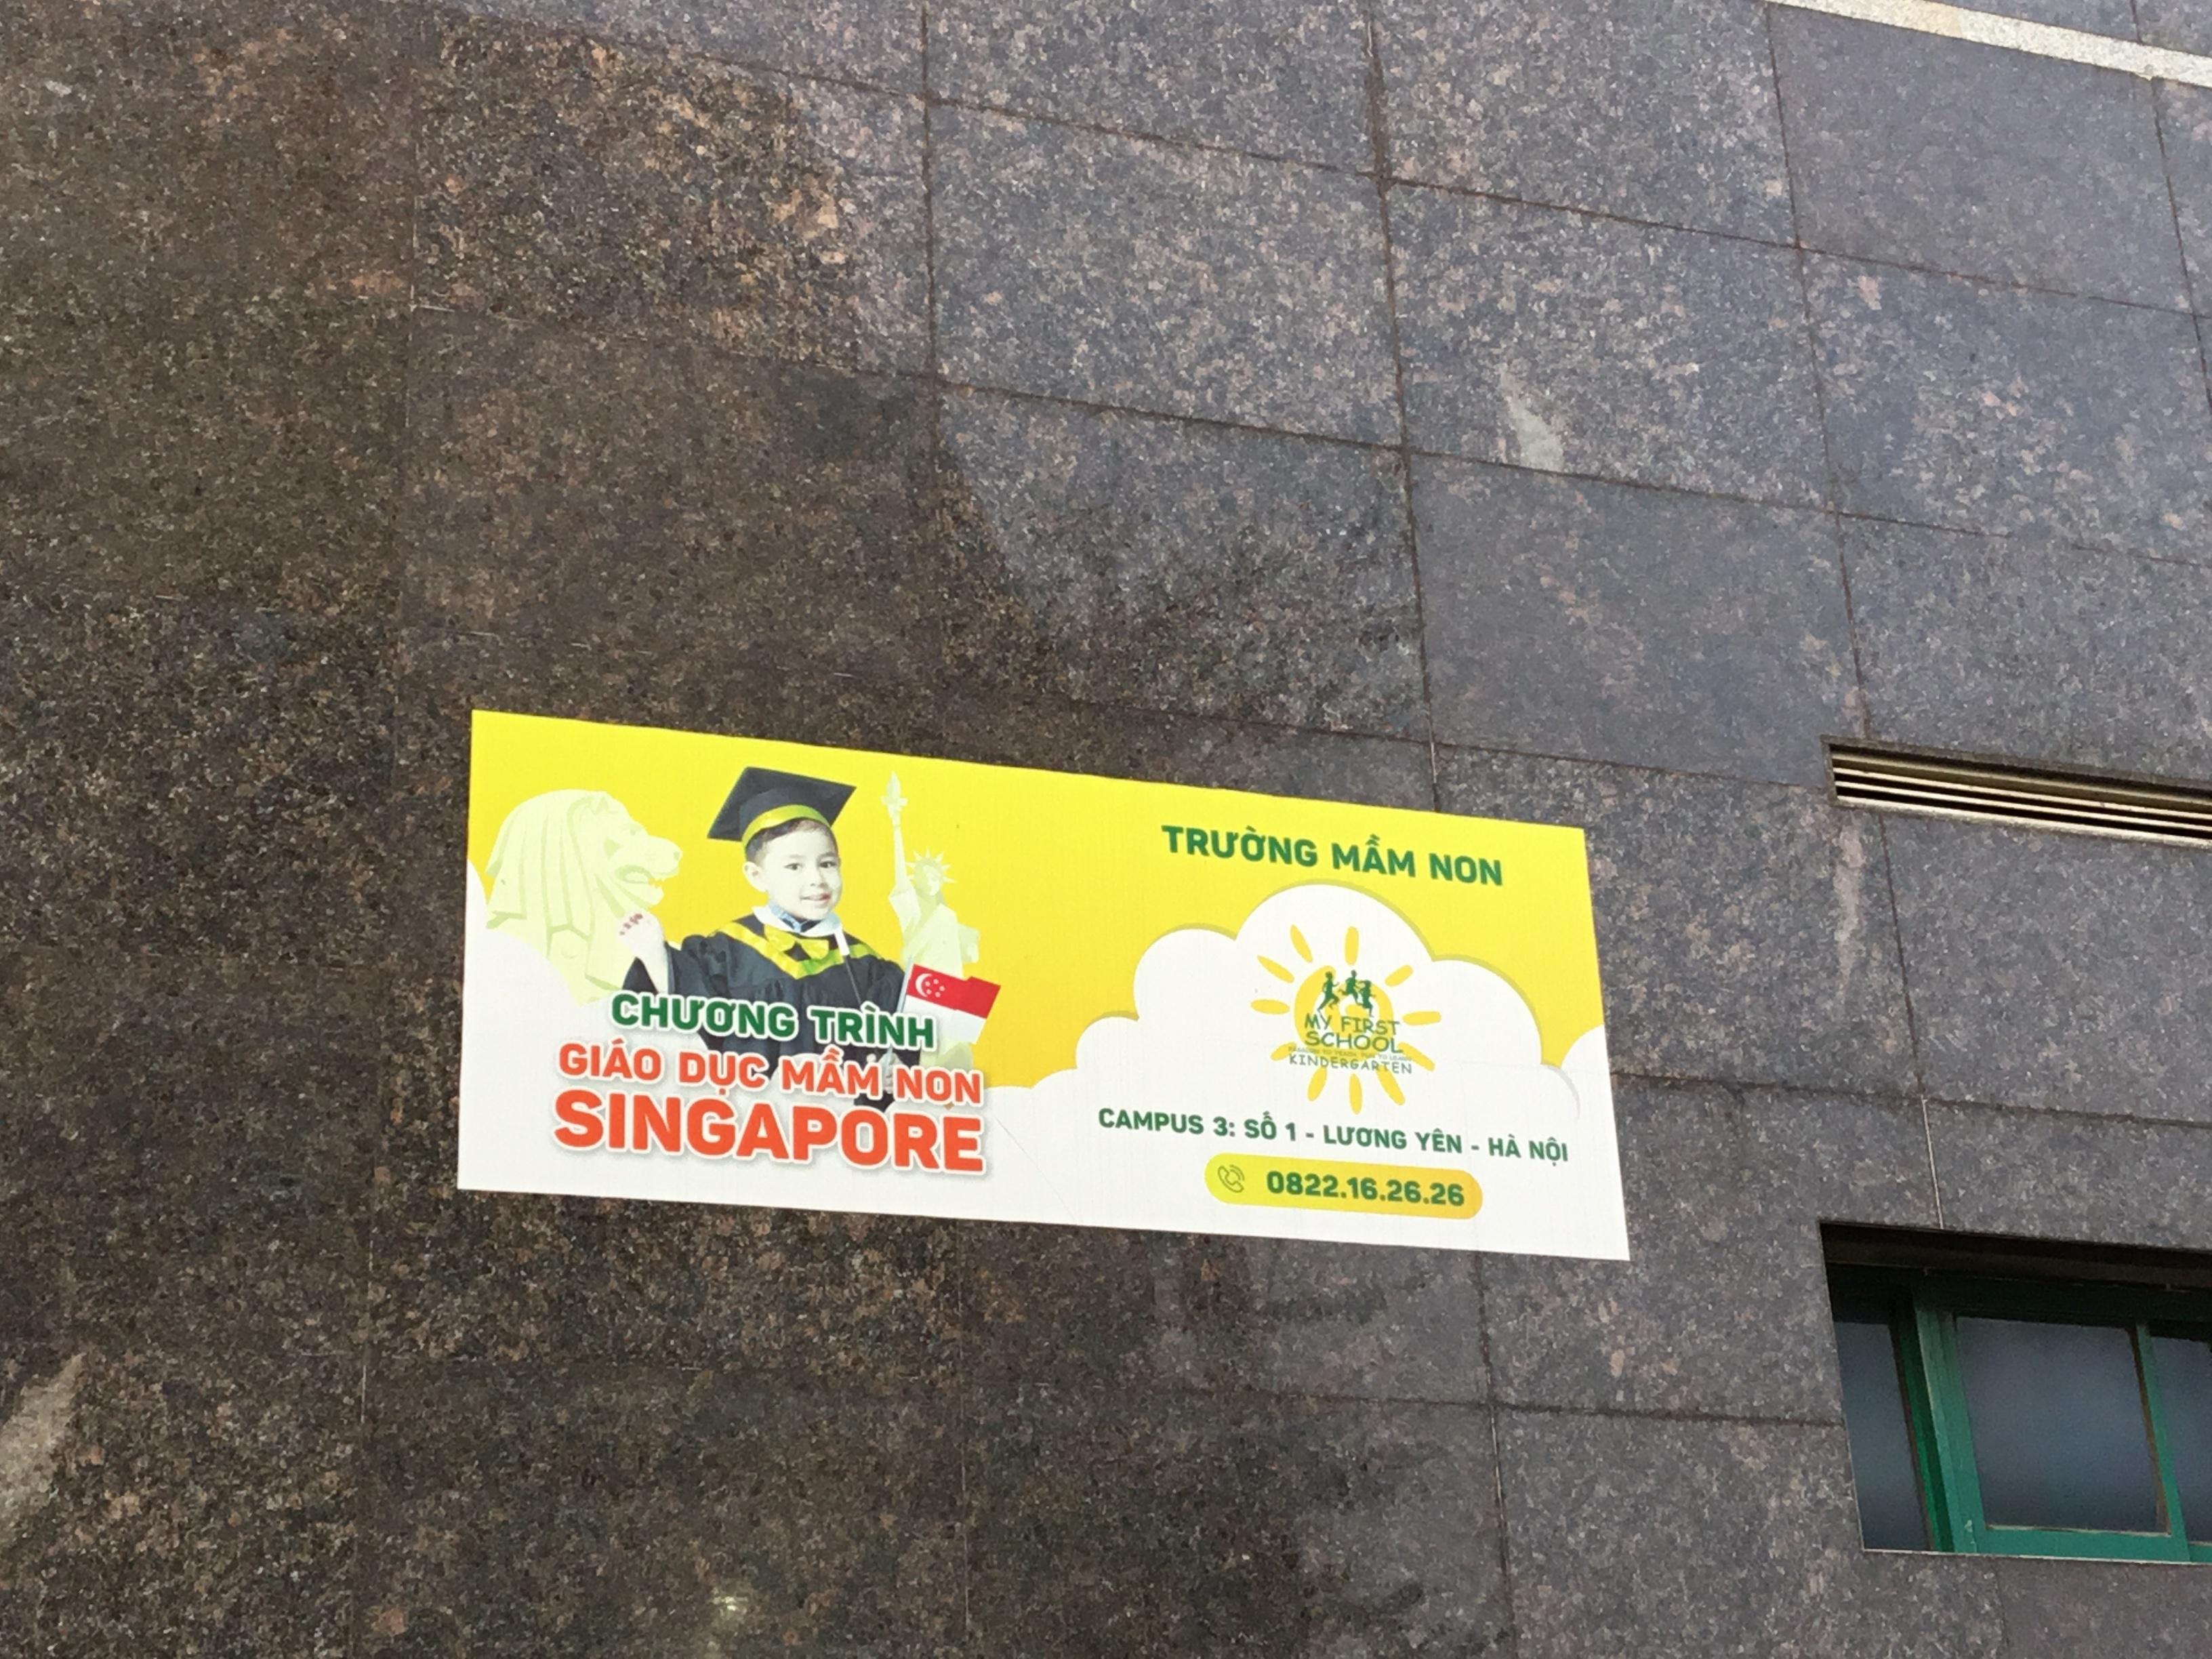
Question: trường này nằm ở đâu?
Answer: trường này nằm ở số 1 - lương yên - hà nội